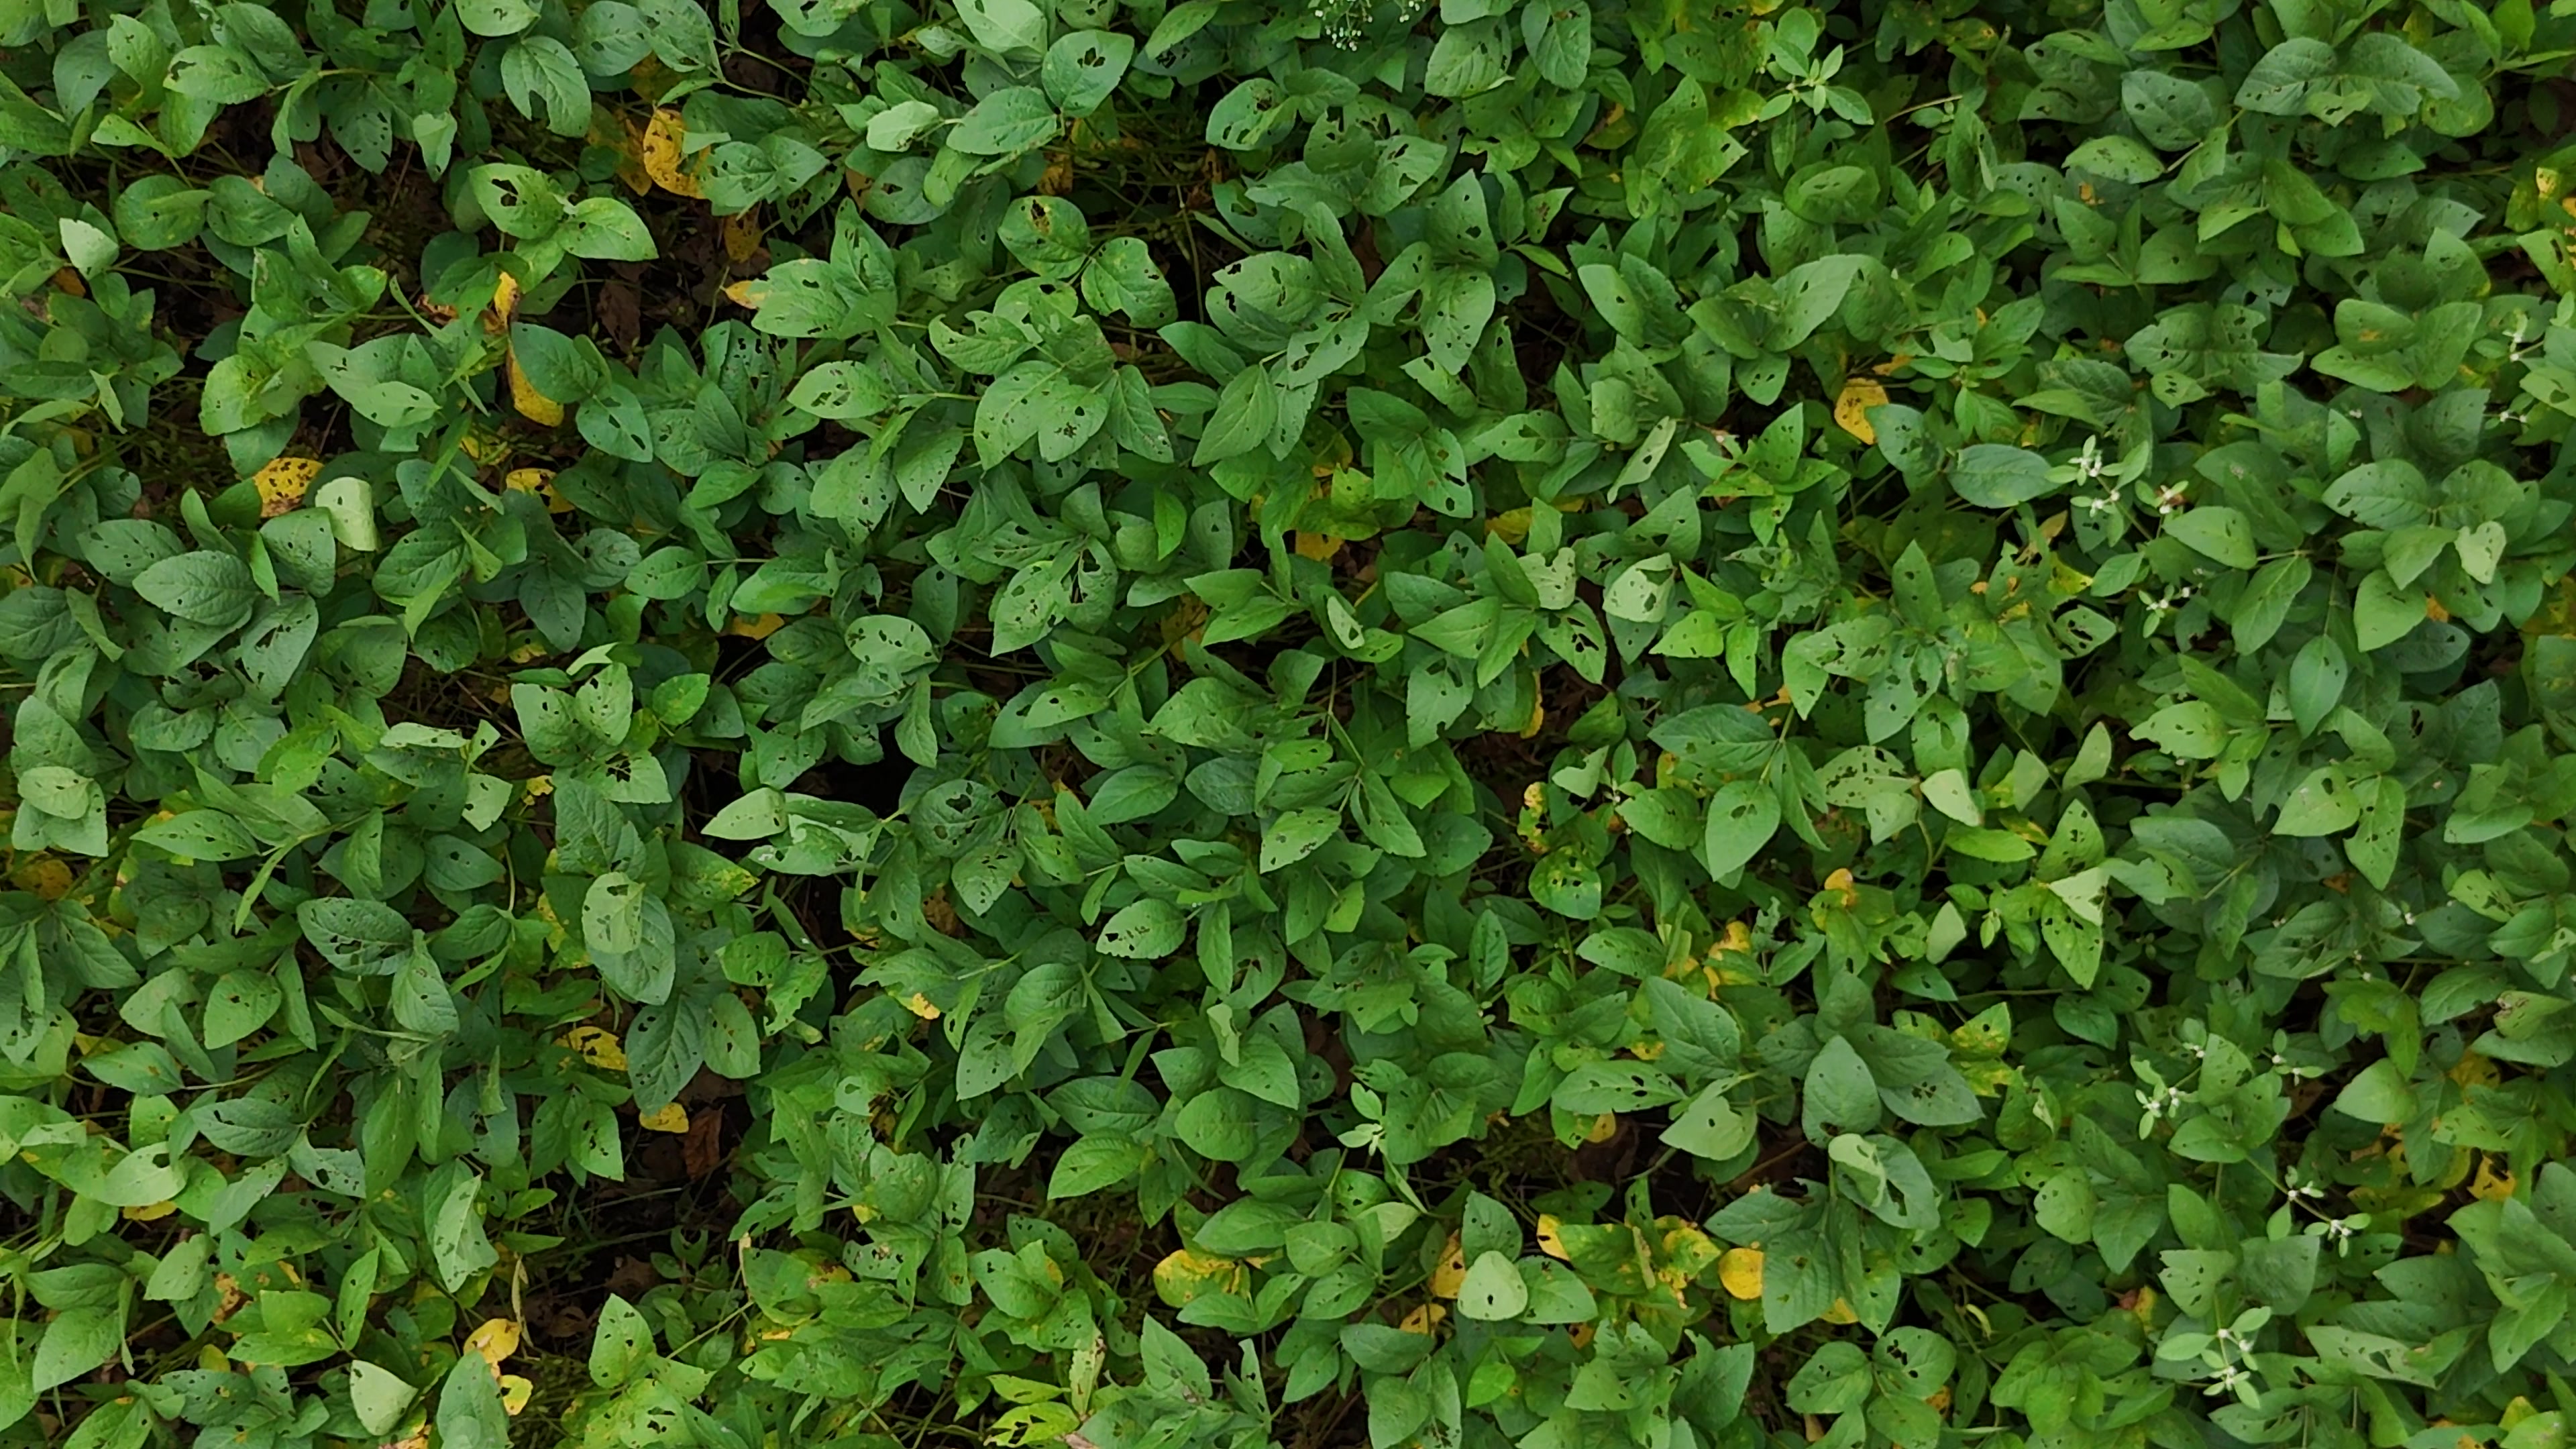
Label: Rust